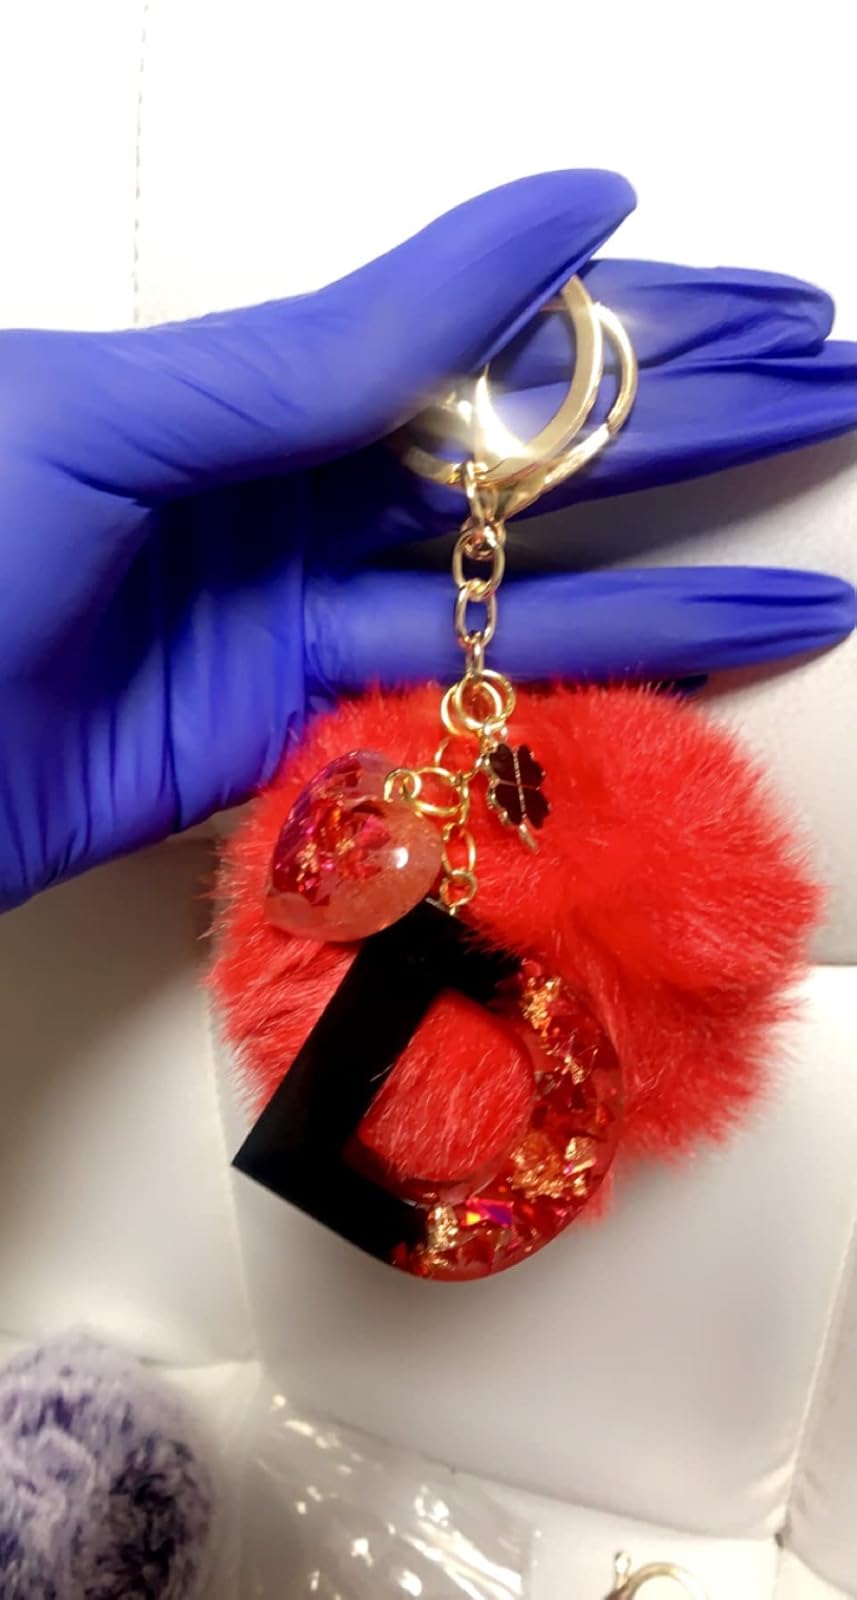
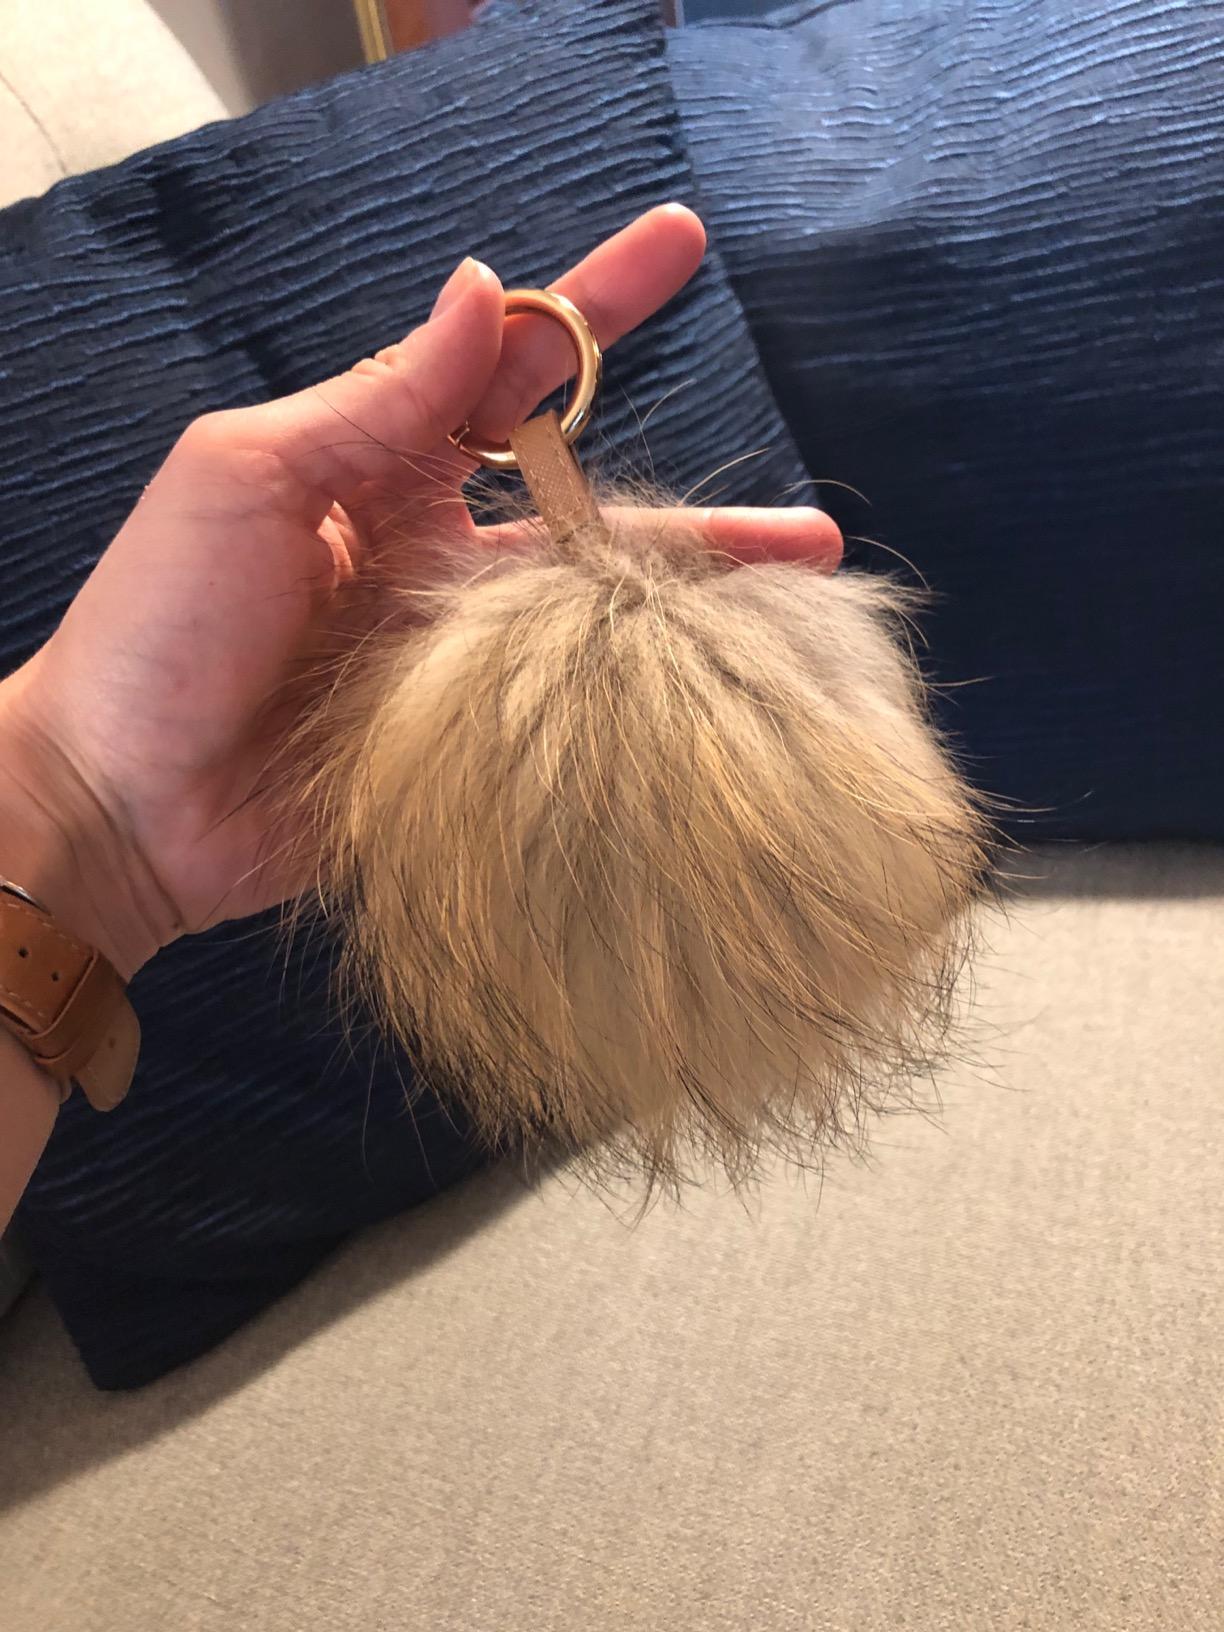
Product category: accessories_keychain
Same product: no